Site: brandenburg
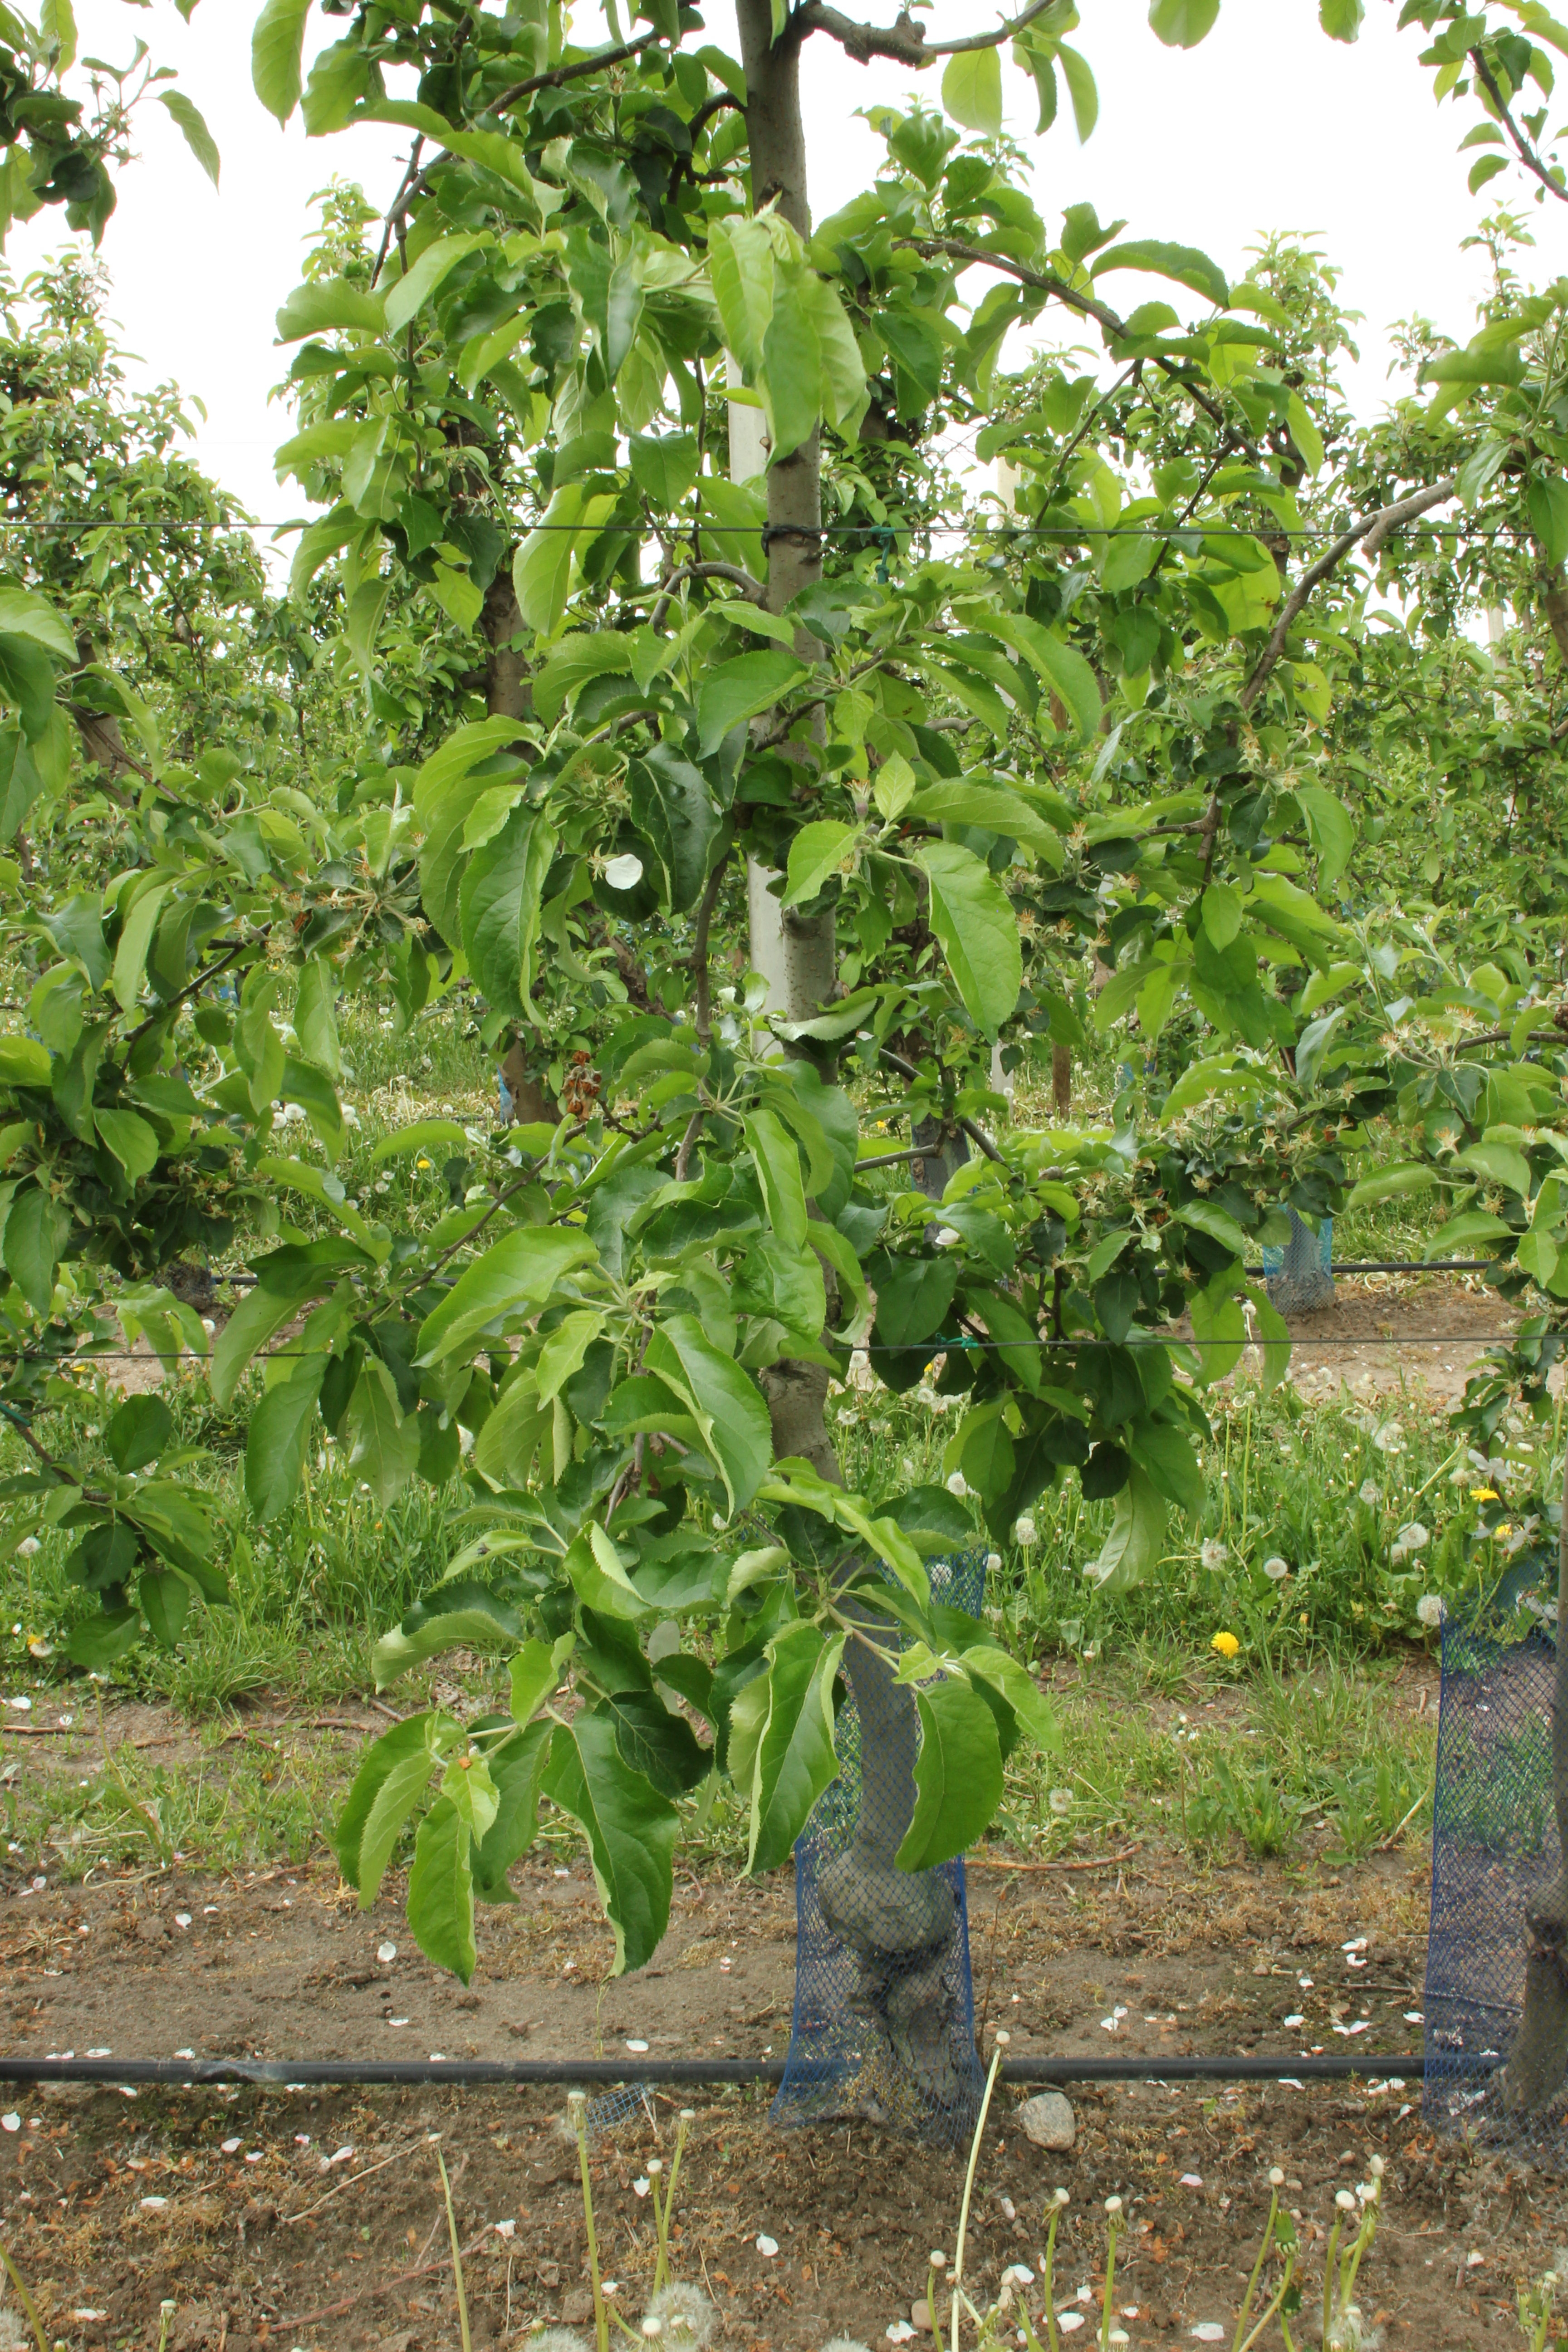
Growth stage (BBCH 67): Flowering